Thierry Maillard

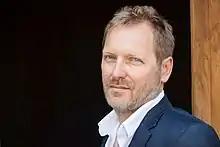
Thierry Maillard, 2018

Maillard was born on August 11, 1966, in Puteaux, France. He started his music career at the age of 8 by playing accordion and then playing piano at the age of 14. Maillard entered the École Normale de Musique de Paris to study harmony, counterpoint, piano and accordion and obtained his teaching diploma at the age of 17. In 1984, he formed his first trio (piano, drums, double bass) and composed all the piano parts. His first album "Paris-New-York", was released in 1998. Maillard has recorded thirteen albums as a band leader. He has collaborated with notable jazz musicians such as Biréli Lagrène, Dennis Chambers, John Patitucci, Chris Minh Doky, Bobby Shew, Michel Portal, André Ceccarelli, Bernard Lubat, Didier Lockwood, Dominique Di Piazza and Matthew Garrison.